Describe the emotion expressed in this image:  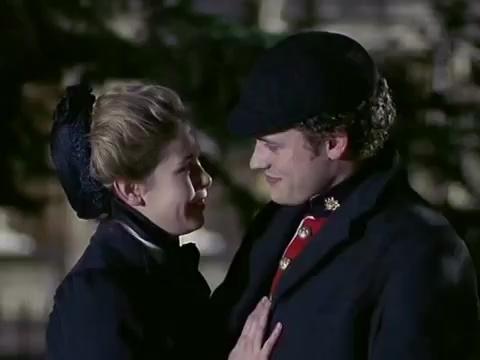
This person displays Fear, valence and arousal with high intensity.